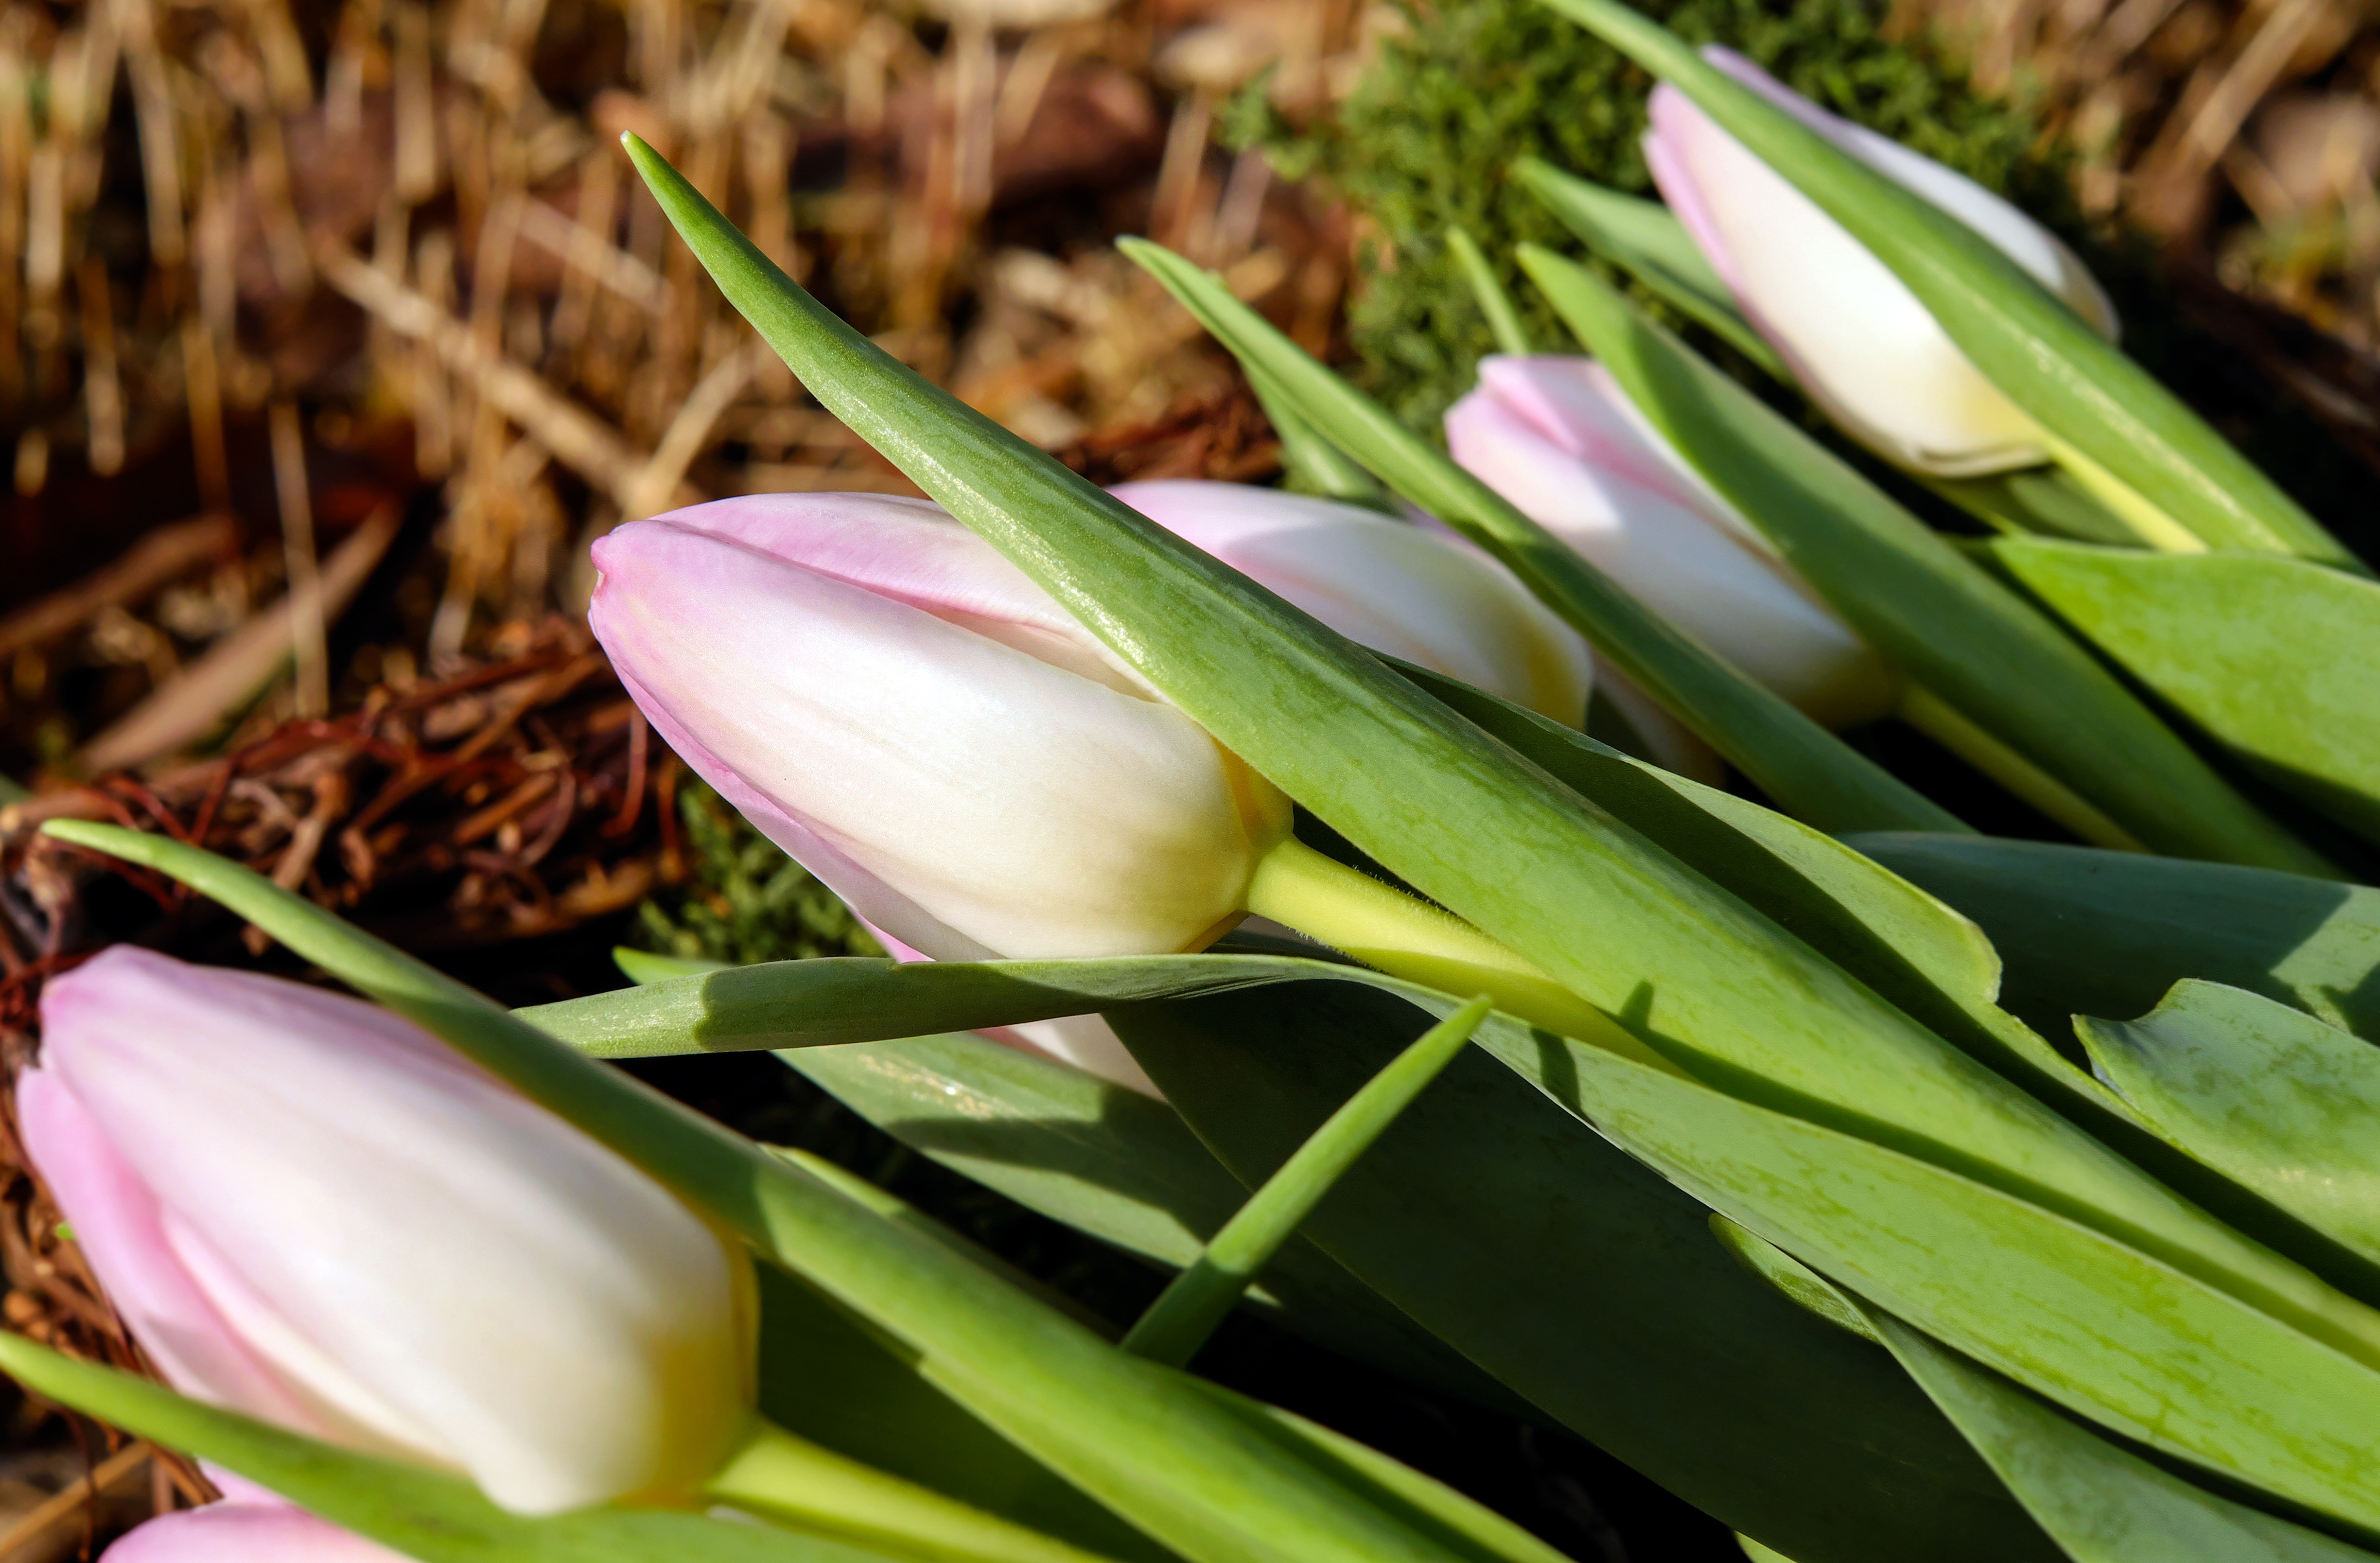
nature, blossom, plant, sun, leaf, flower, petal, bloom, spring, green, botany, pink, flora, flowers, close up, tulips, macro photography, flowering plant, spring bouquet, plant stem, land plant